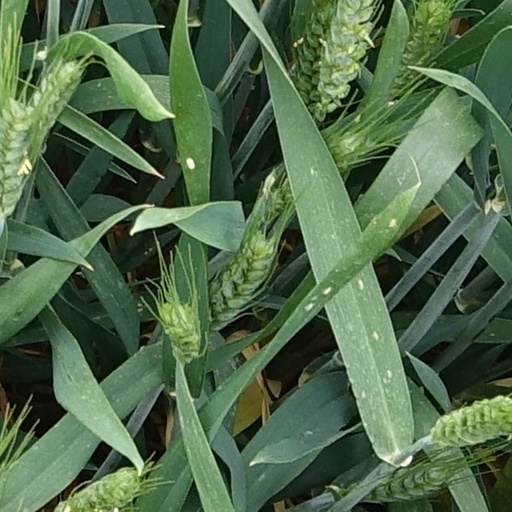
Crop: wheat